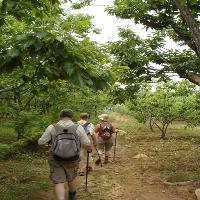
Weather: cloudy or overcast